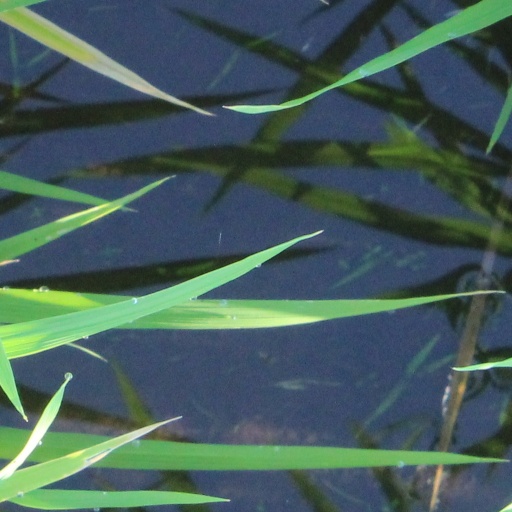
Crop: rice